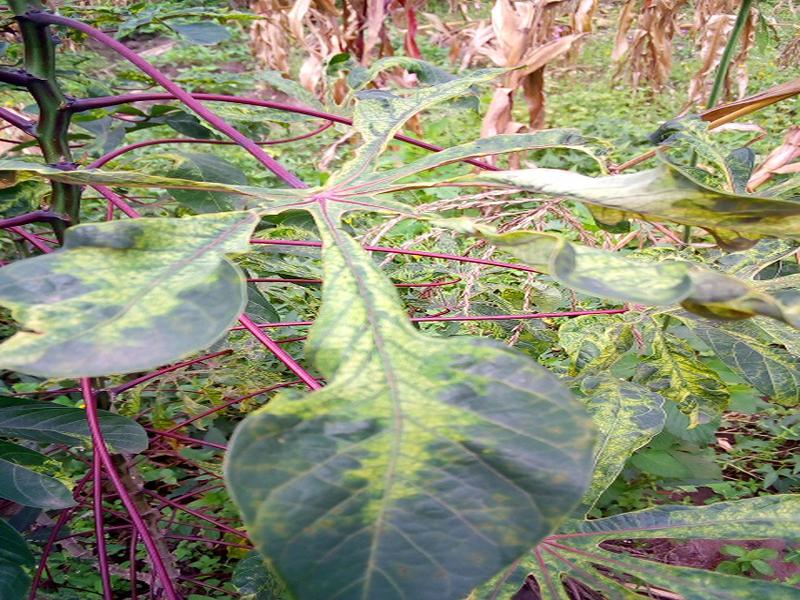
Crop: cassava
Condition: mosaic_disease